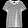
Label: T - shirt / top